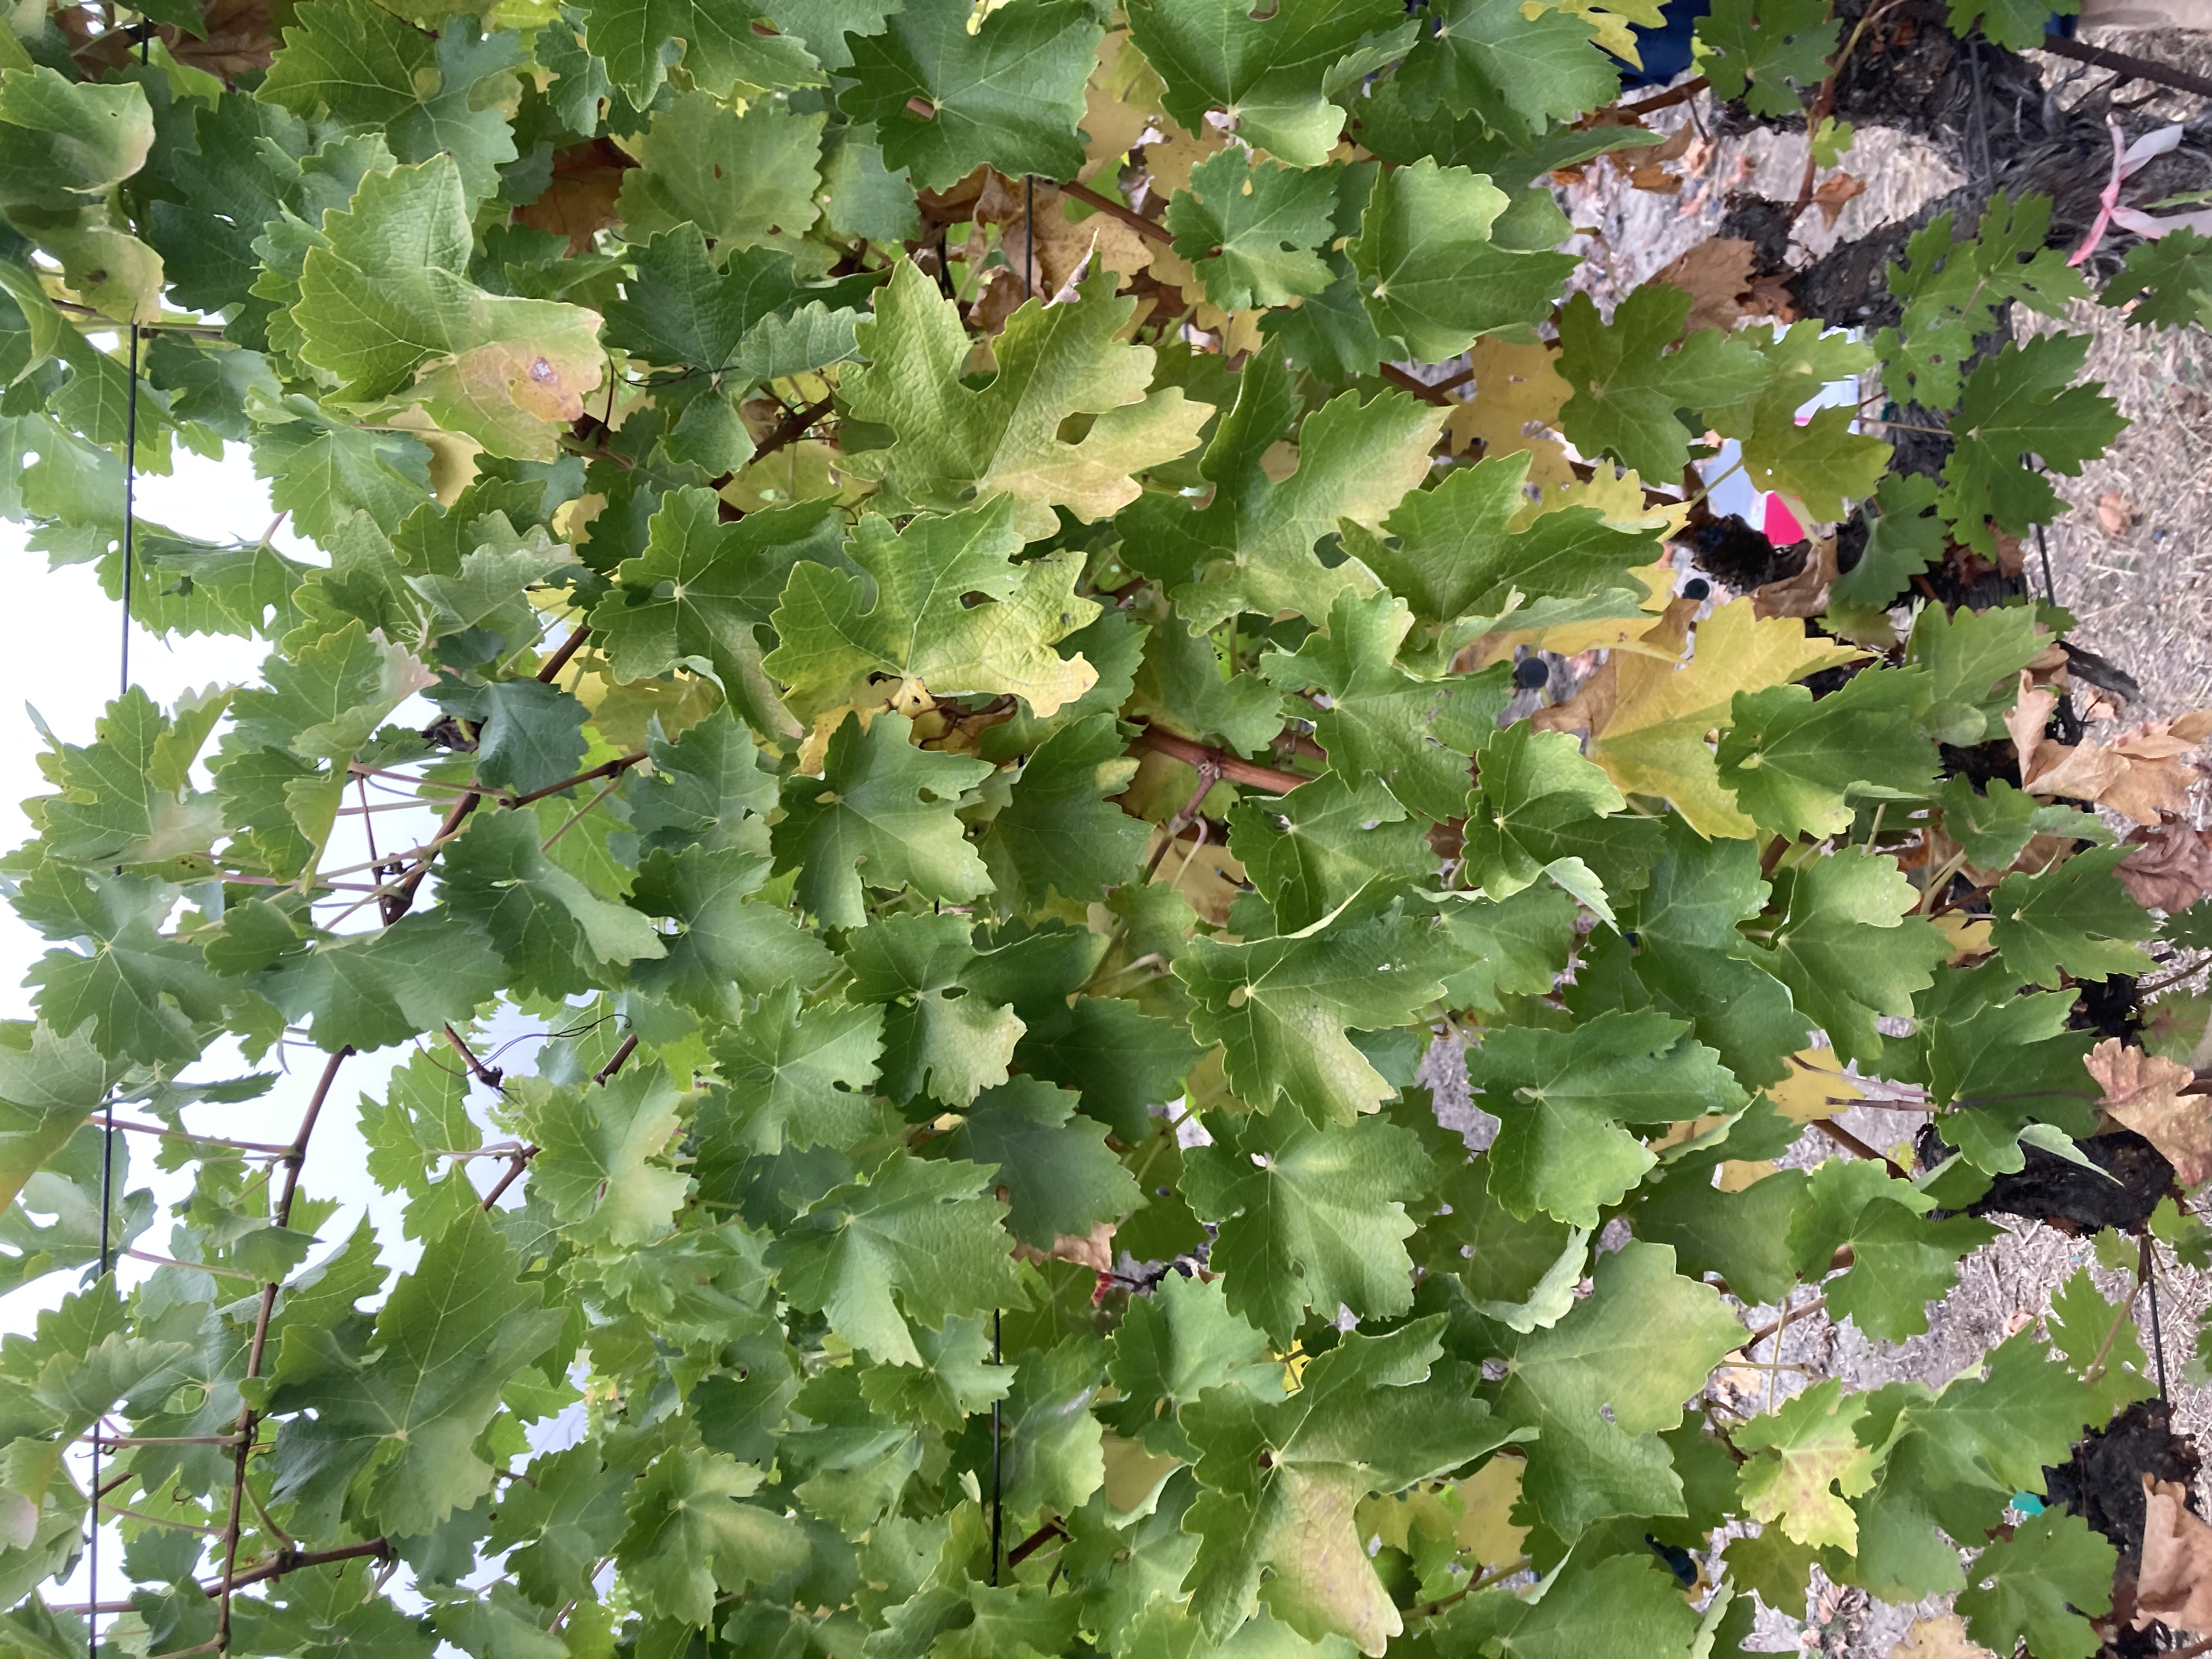
Label: No Virus